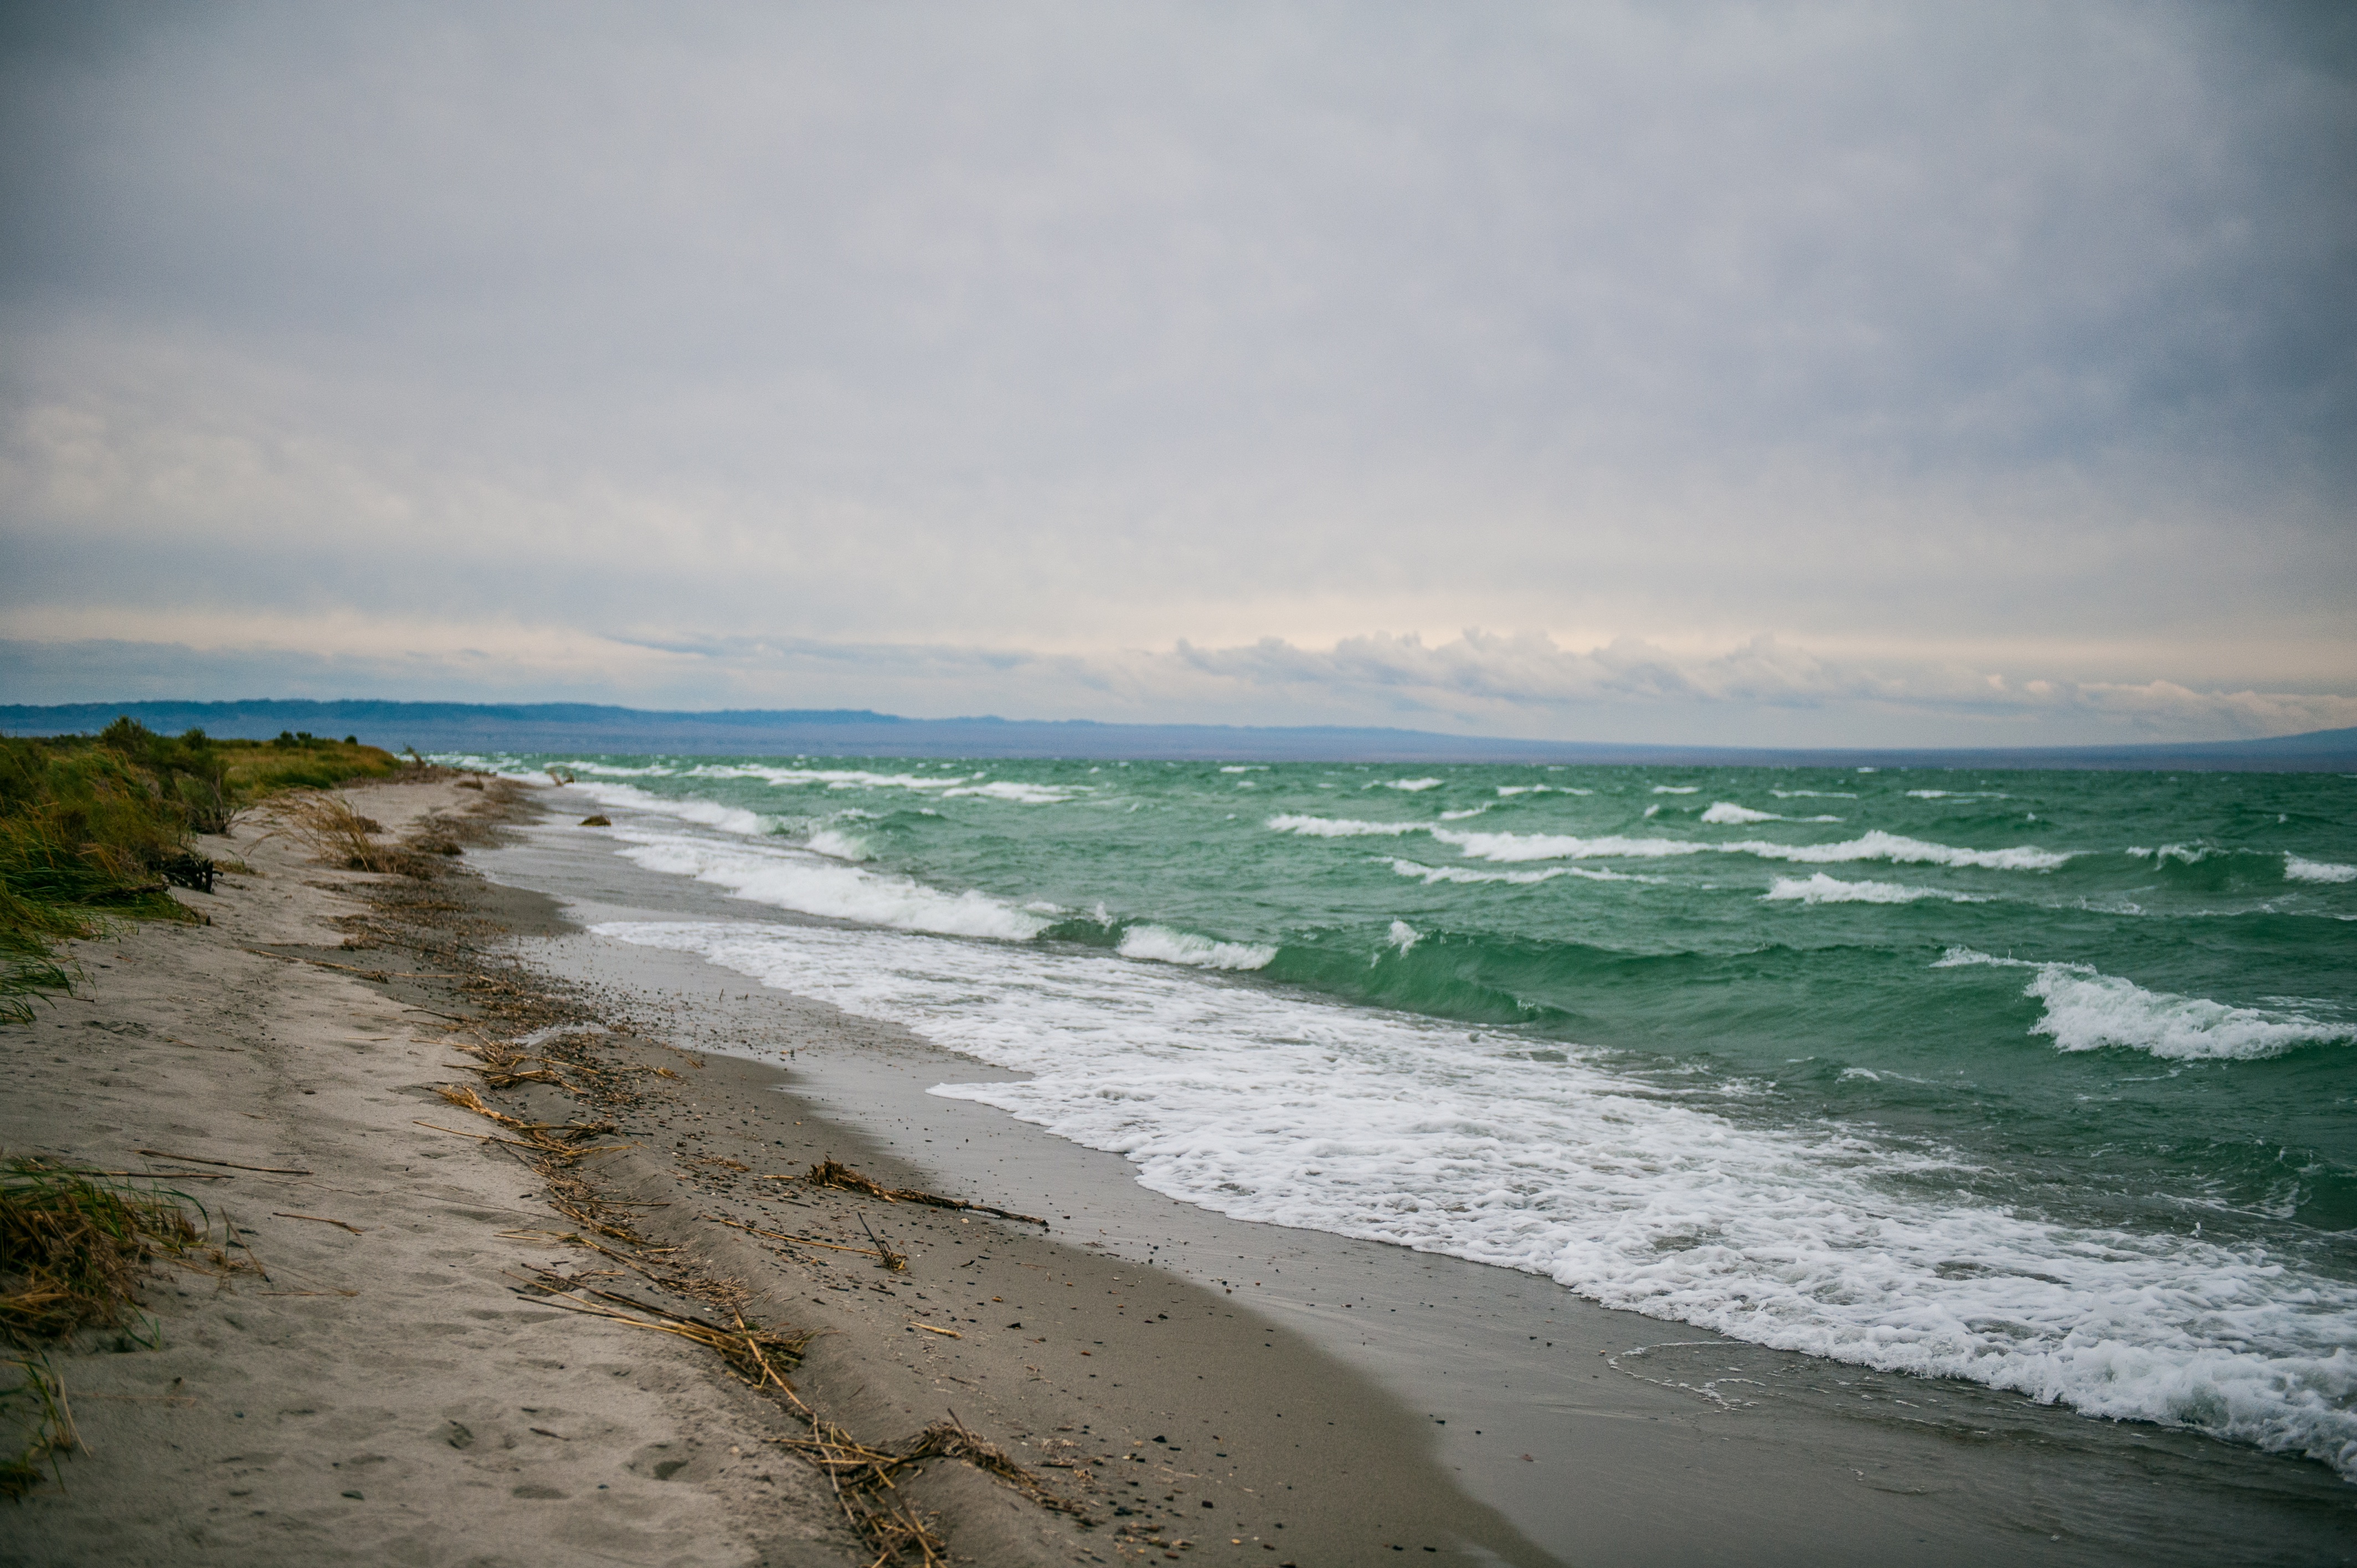
beach, sea, coast, sand, ocean, horizon, cloud, sky, shore, wave, wind, vacation, bay, terrain, material, body of water, cape, wind wave